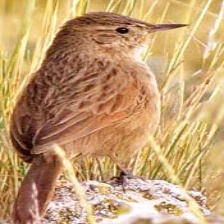
Species: AUSTRAL CANASTERO
Scientific name: ASTHENES ANTHOIDES